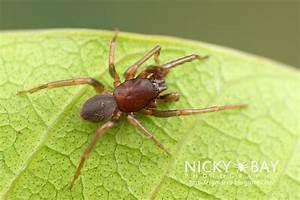
spider